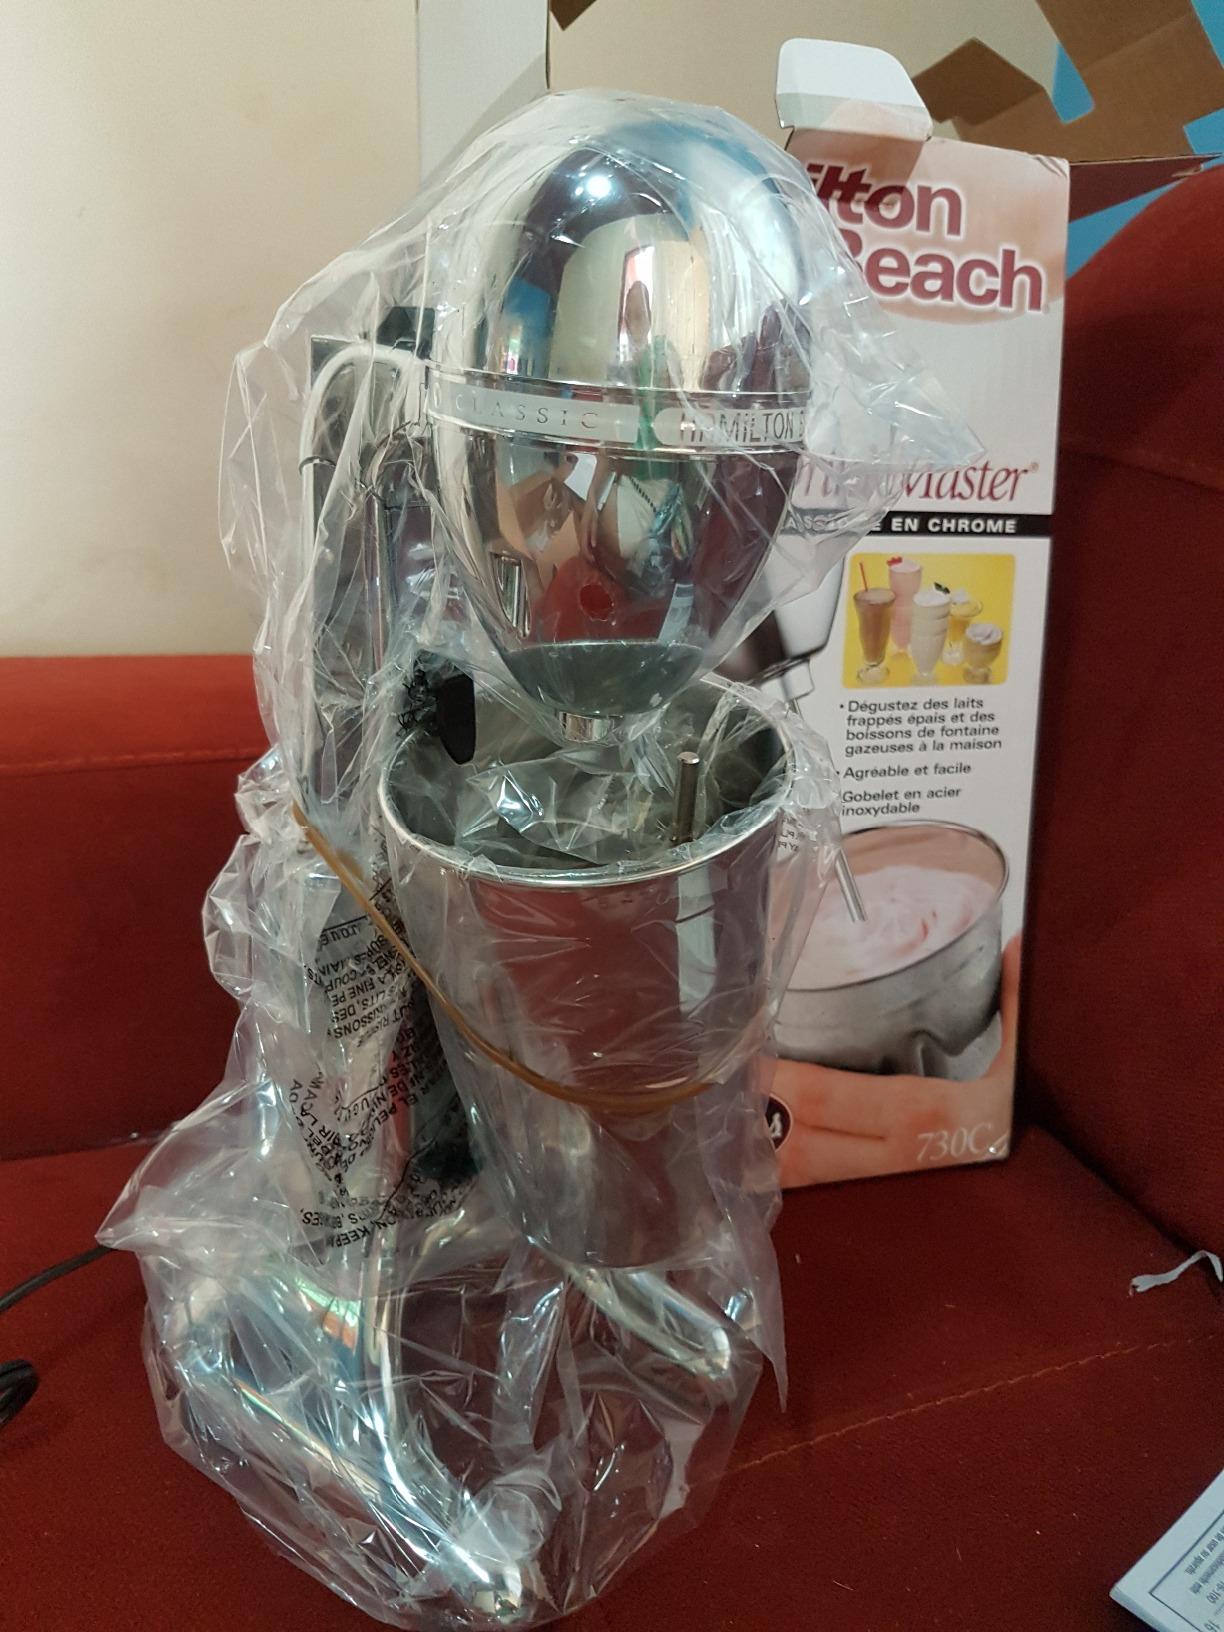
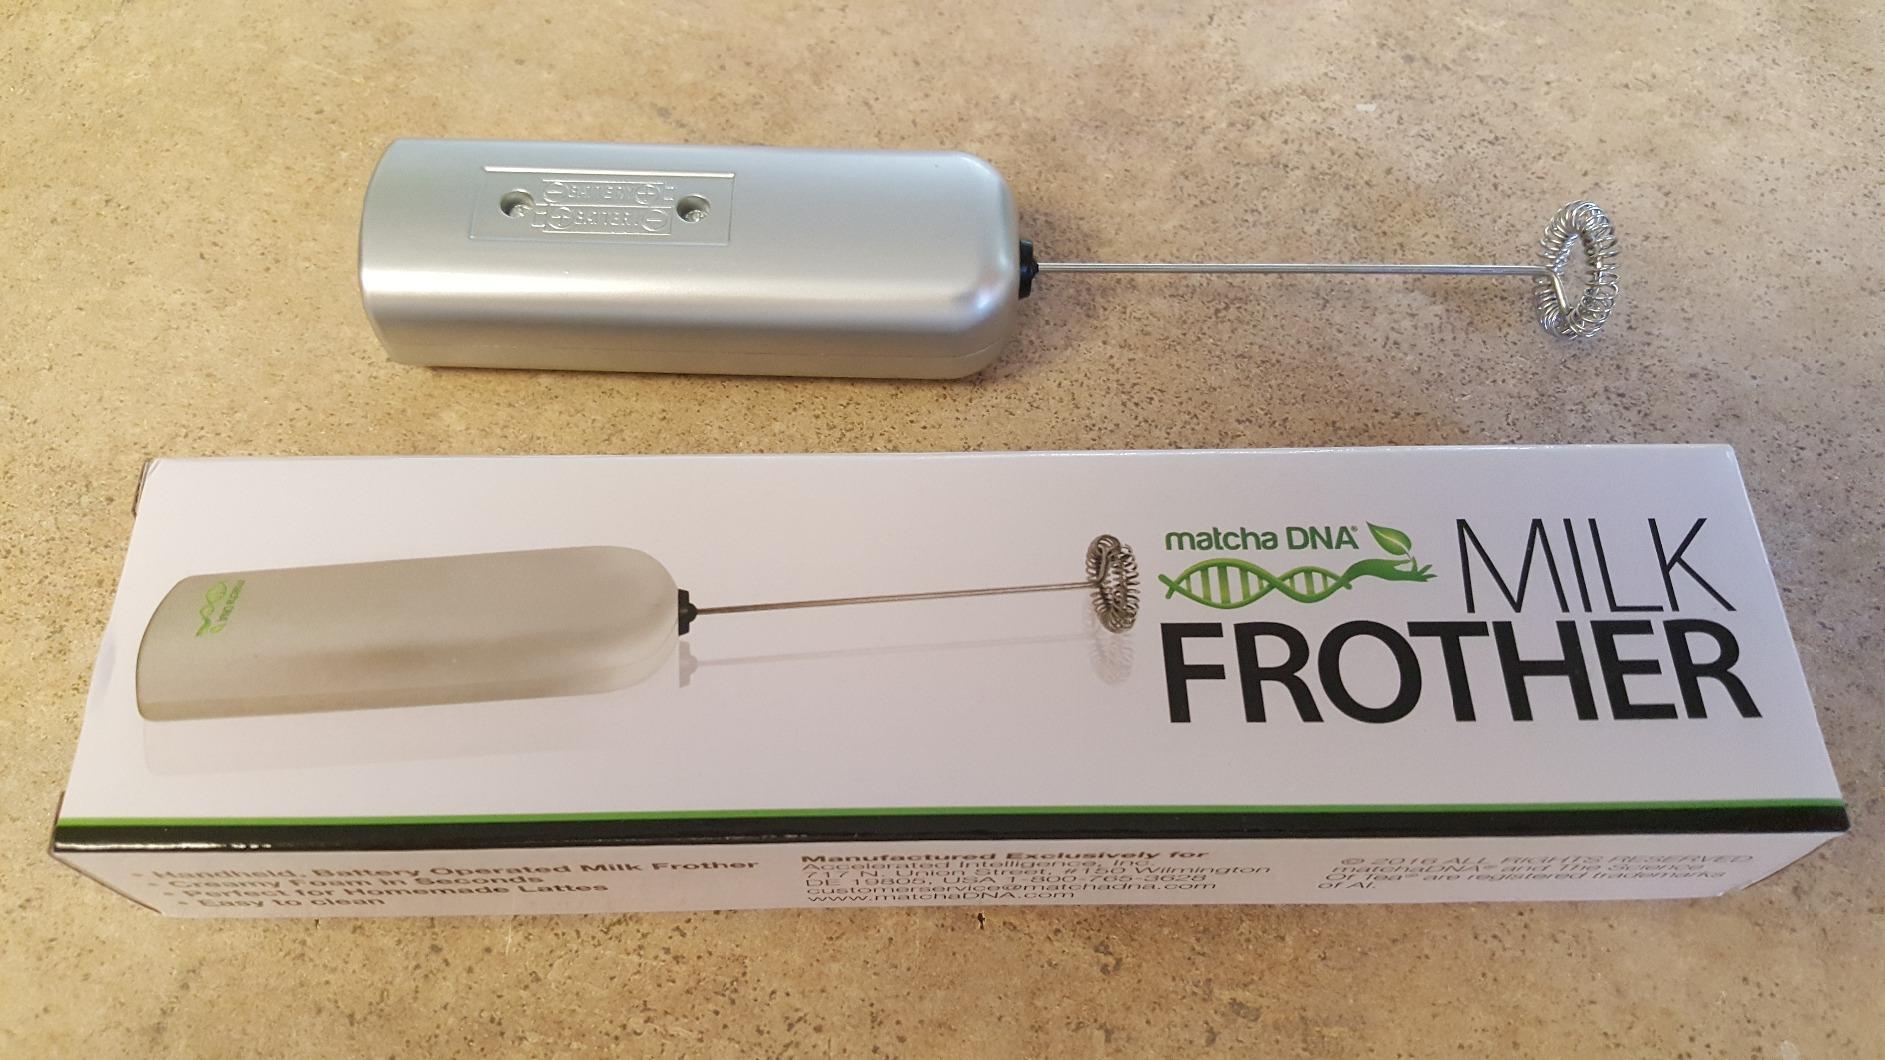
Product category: items_mixer
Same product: no